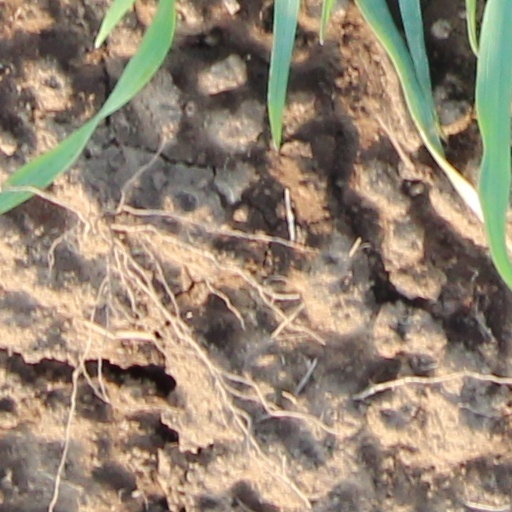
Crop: wheat